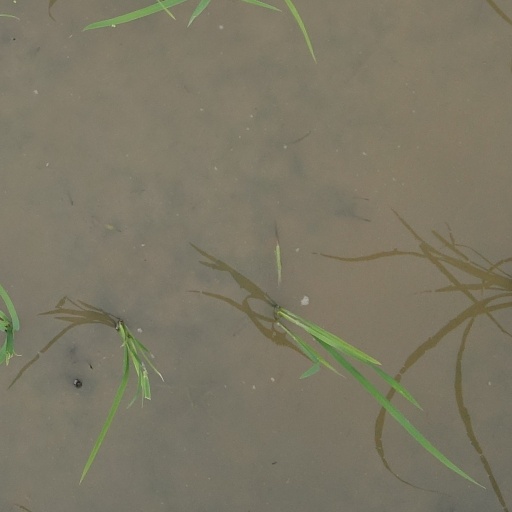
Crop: rice